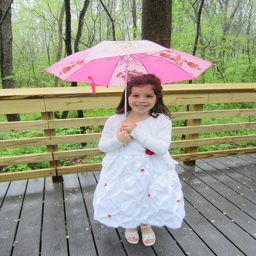
A young girl in a white dress holding a pink umbrella.
A young girl smiling as she holds a umbrella.
A little girl holding a pink umbrella on top of a bridge.
A small girl in white frock is standing with a pink umbrella.
A girl in white dress holding a pink umbrella.